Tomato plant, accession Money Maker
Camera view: bottom (45 deg); turntable rotation: 60 degrees
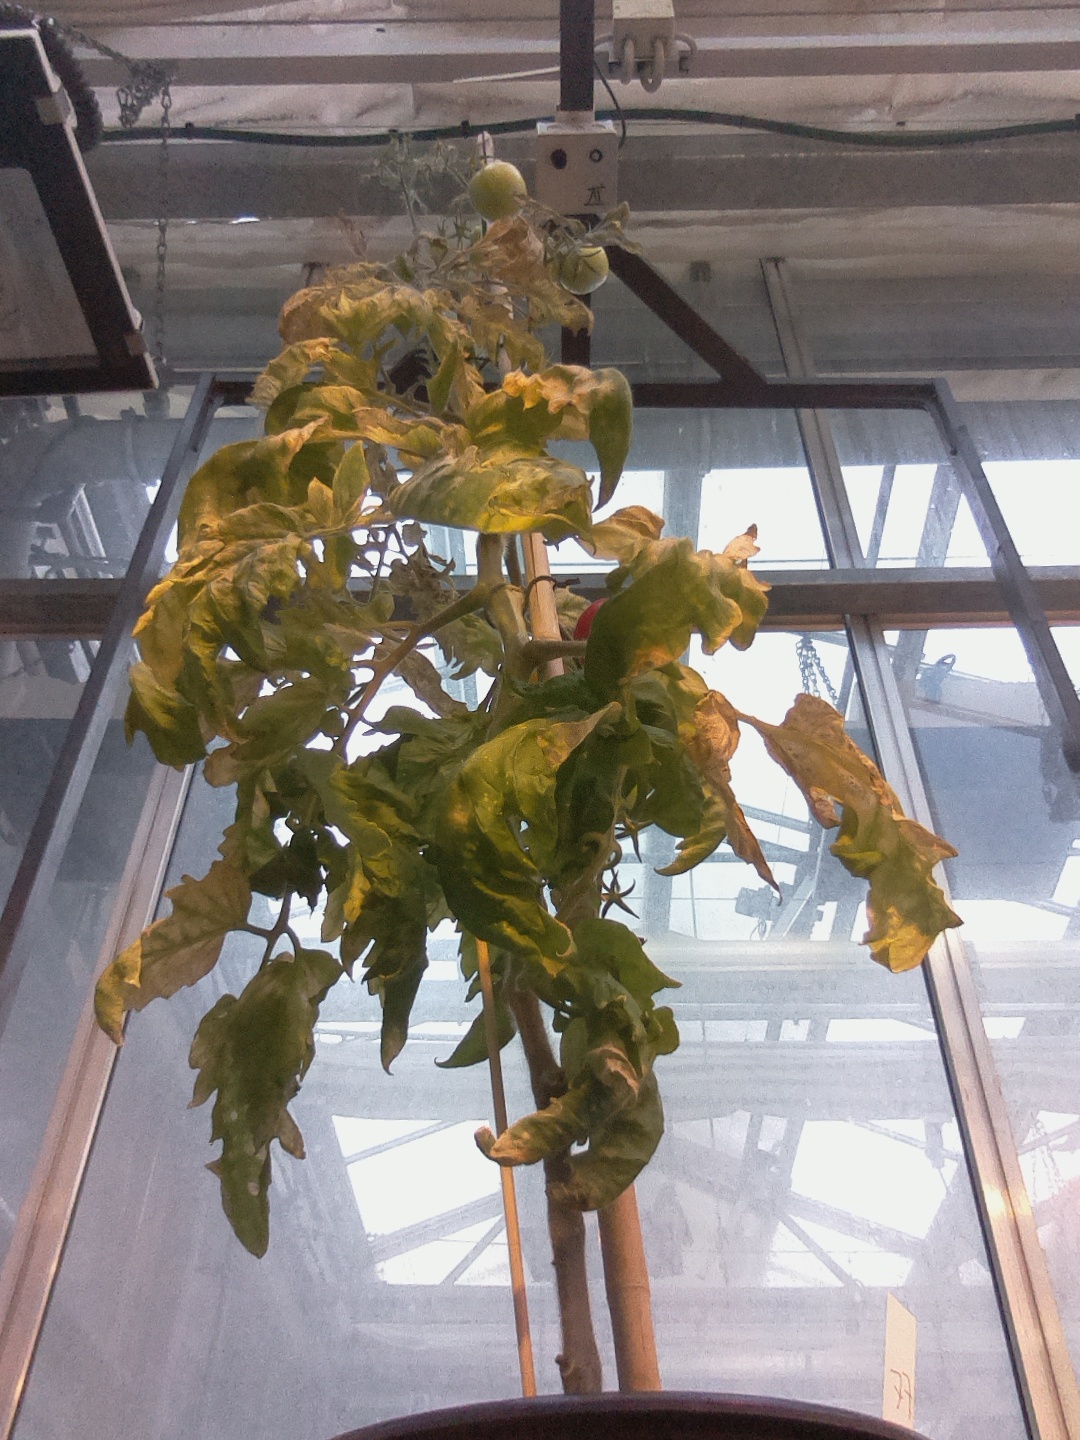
BBCH growth stage 81: 10%-20% of fruits show typical fully ripe color